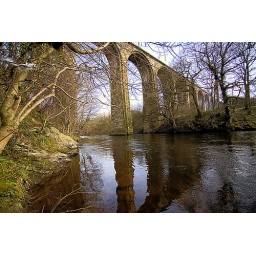
a fairly low angled hand in water on the edge of river type shot, given a little dose of the old HDR